Multidimensional transform

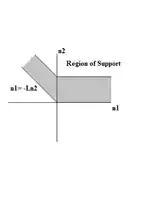
Figure 1.1a

The Fourier transform is a special case of the Z transform evaluated along the unit circle (in 1D) and unit bi-circle (in 2D). i.e. at